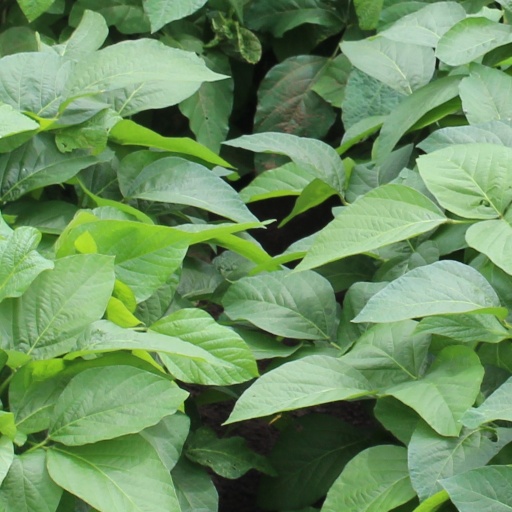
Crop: soybean